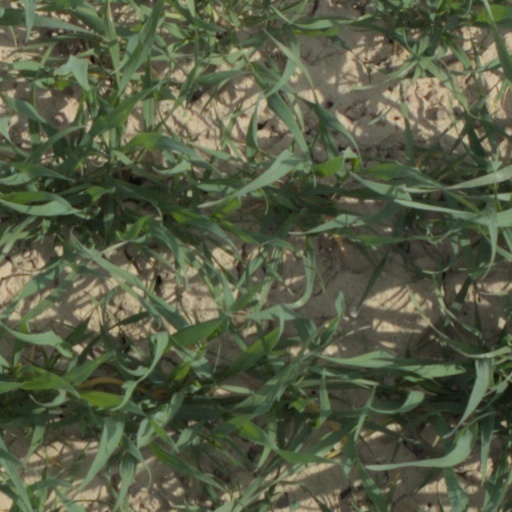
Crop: wheat